Kechekyan Mansion

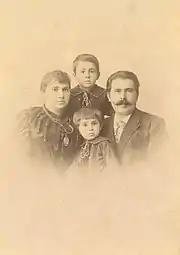
The Kechekyan family, 1893

The mansion on Nakhichevan-on-Don's Bulvarnaya Square was built the third quarter of the 19th century, with its initial address being House 7, Bulvarnaya Square. City architect oversaw its construction. Contemporary documents show that the house belonged to Olga Tarasovna Hodzhayeva, a member of the bourgeoisie, since at least 1886. In 1894 Hodzhayeva sold the manor for 8,000 rubles in silver to Iskugi Khacheresovna Kechekyan (née Aladzhalova), the wife of the doctor Fyodor (Astvatsatur) Stepanovich Kechekyan.